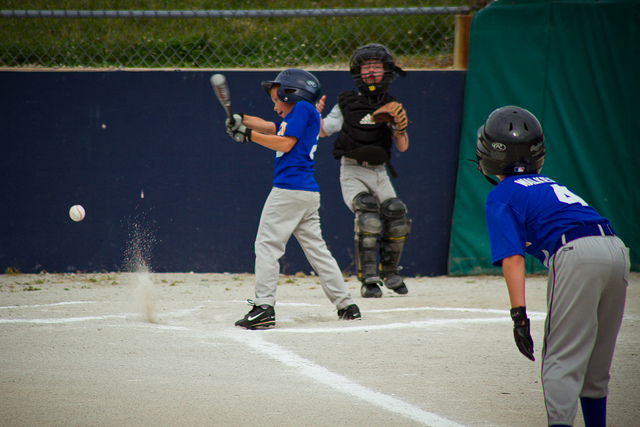
user: Given an image and a question. Answer the question in a short answer. Question: What famous player of this sport wore the number 22? Short Answer:
assistant: babe ruth